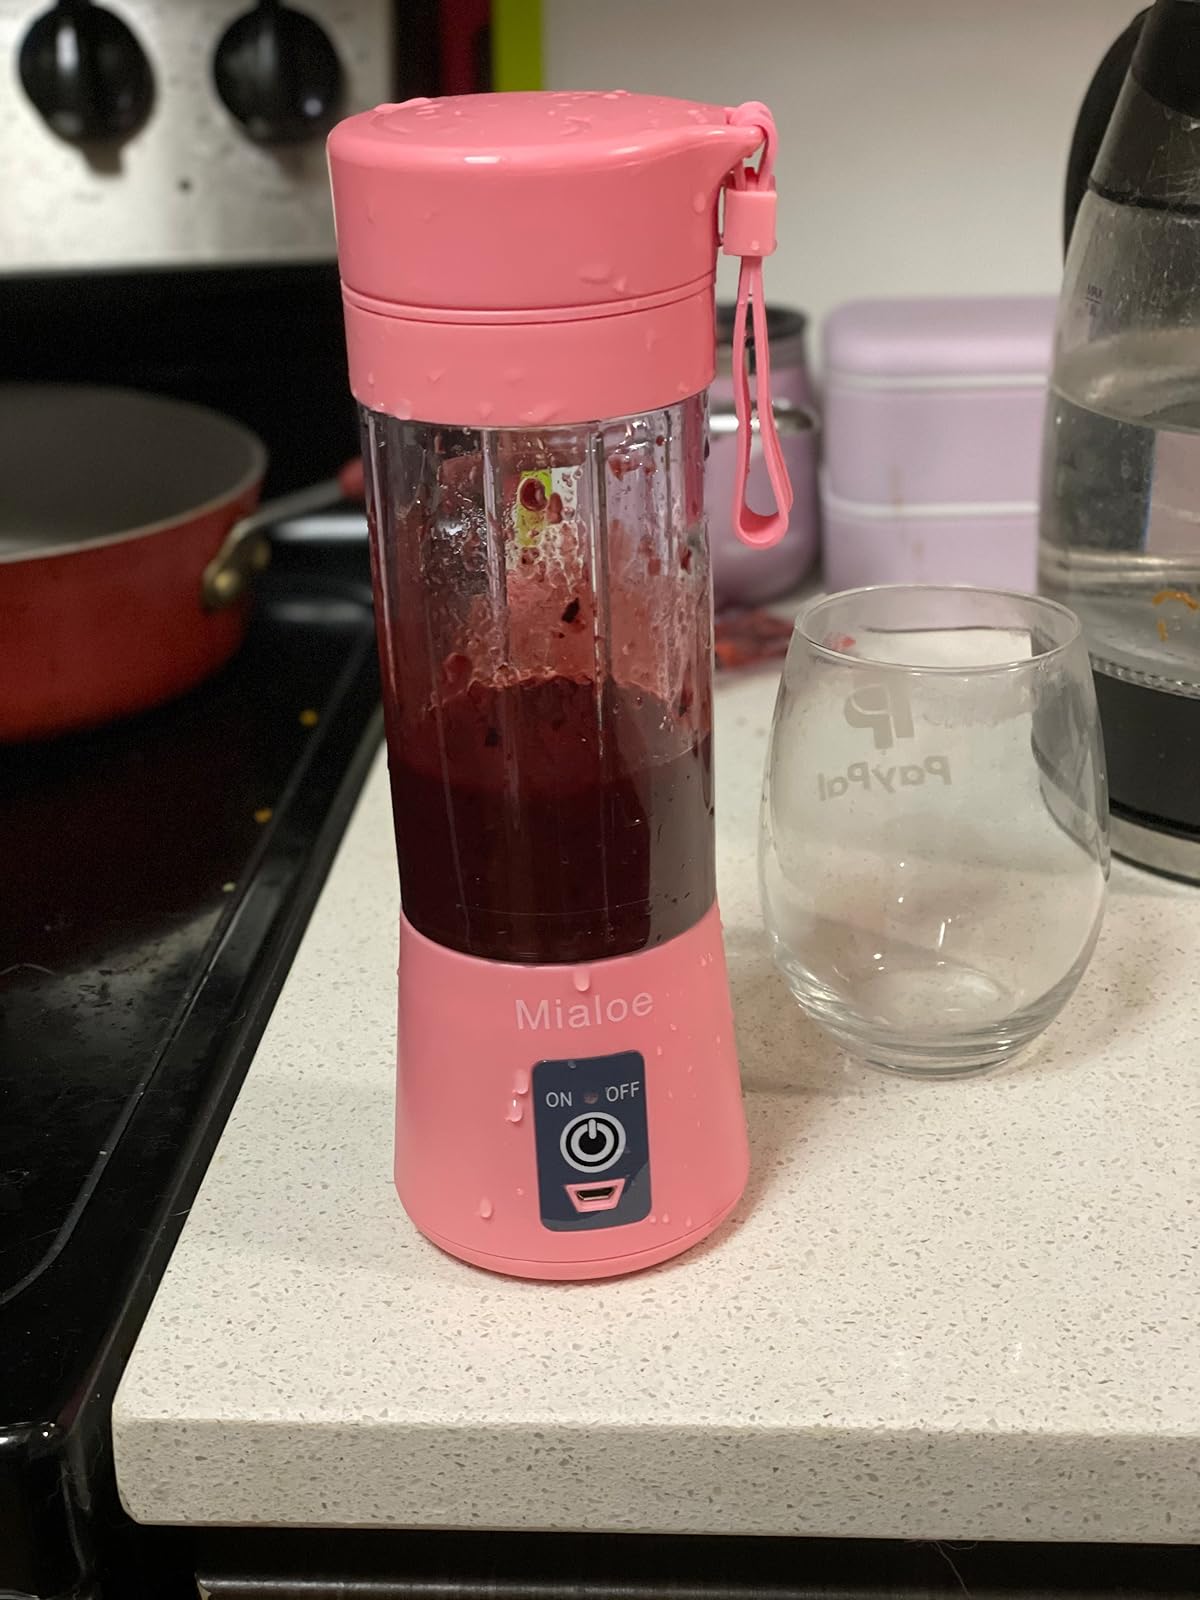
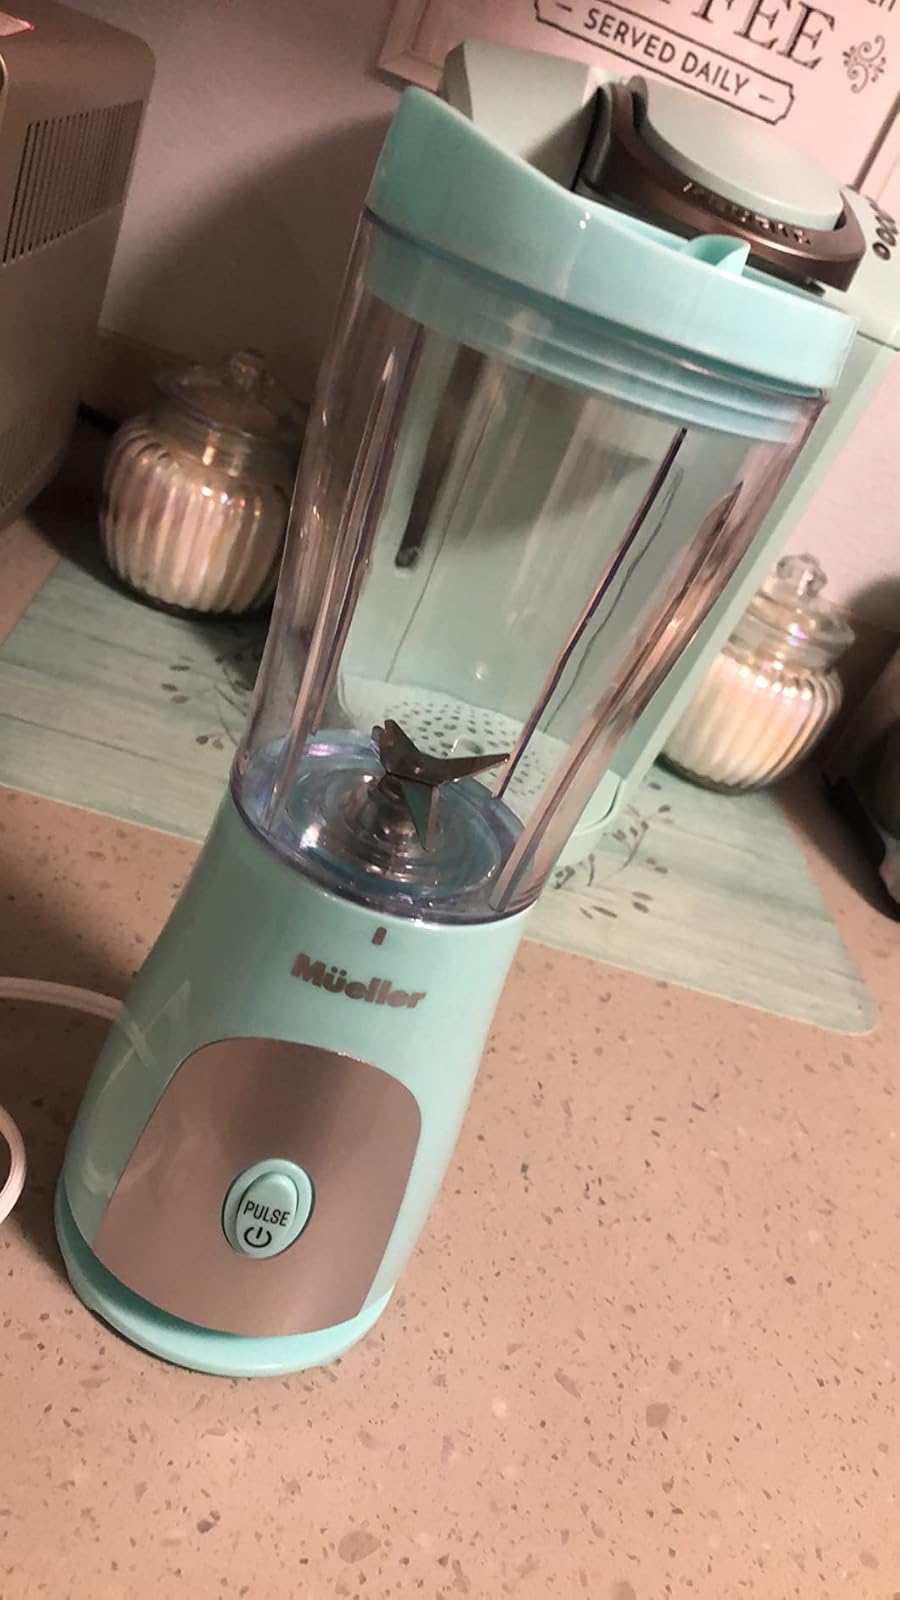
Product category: items_blender
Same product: no